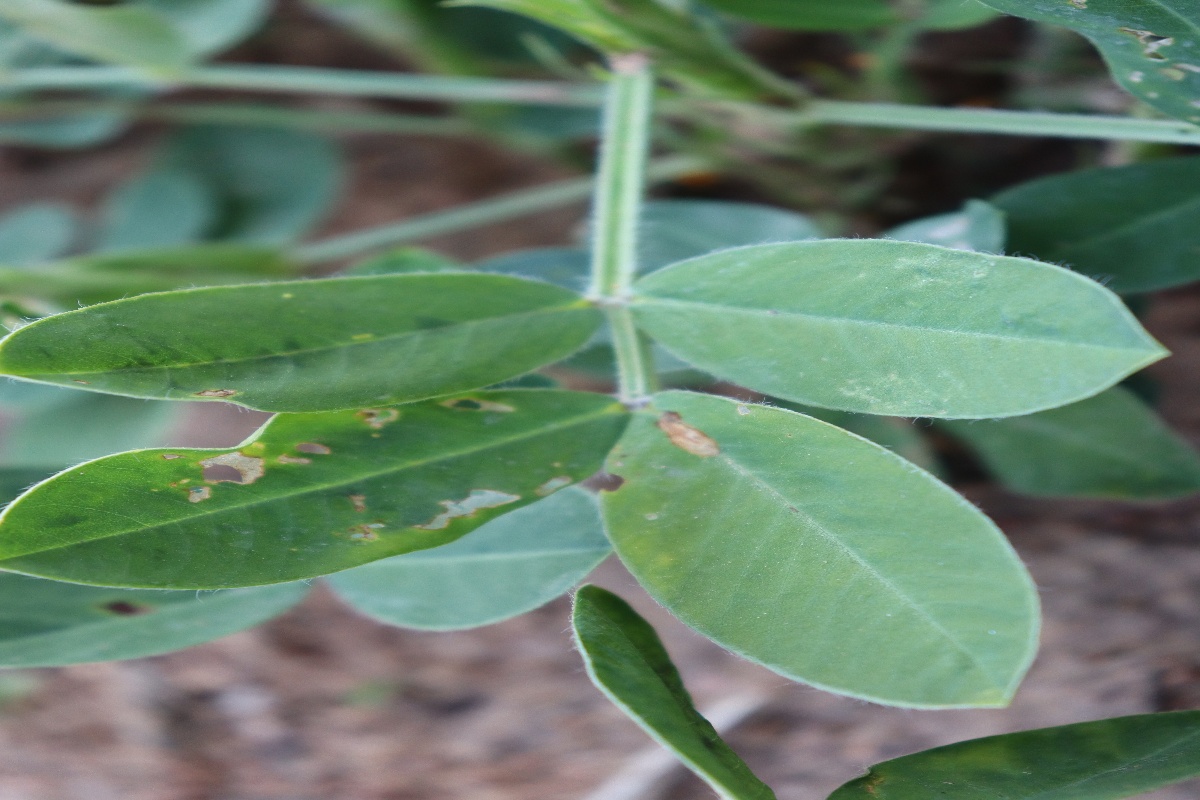
Label: early_leaf_spot